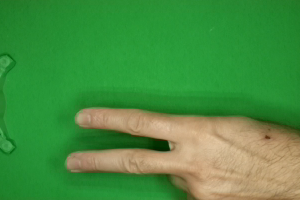
Label: scissors